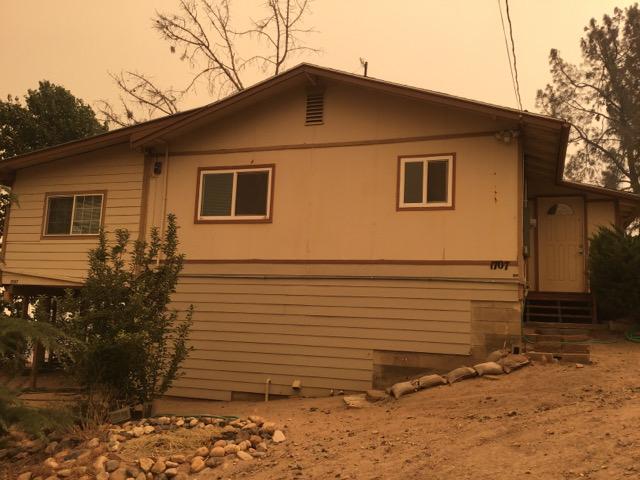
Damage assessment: no_damage